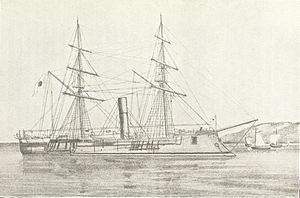
Kotetsu / Kotetsu
Tegningen viser Kotetsu/Adzuma med det oprindelige japanske flag uden "solstråler"
Det japanske panserskib Kotetsu, der senere skiftede navn til Adzuma.
Panserskibet Kotetsu var det første pansrede skib i den japanske marine og det er desuden kandidat til titlen som et af de krigsskibe, der har haft de mest omskiftelige ejerforhold. Under Den amerikanske borgerkrig havde Konføderationen hårdt brug for krigsskibe og bestilte derfor i juni 1863 to panserskibe hos Arman brødrene i Bordeaux i Frankrig. Kravene var store: Skibene skulle have kraftige kanoner, vædderstævn og pansring, og de måtte ikke stikke dybere, end at de kunne anvendes på Mississippi-floden. Da Napoleon 3. ikke ville levere krigsmateriel fra Frankrig til nogen af parterne, opfandt Arman en dækhistorie om, at skibene skulle bygges til vicekongen af Ægypten, med navnene Cheops og Sphinx.